Derwent Island House

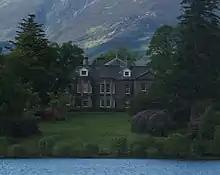
Derwent Island House

Derwent Island House (often called Derwent Isle House) is a Grade II listed 18th-century Italianate house situated on the Derwent Island, Derwent Water, Keswick, Cumbria, and in the ownership of the National Trust. It is leased as a private home, but is open to the public five days a year. The interior is neoclassical in style.